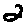
Label: 2